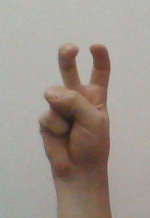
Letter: toot